Breast cancer screening

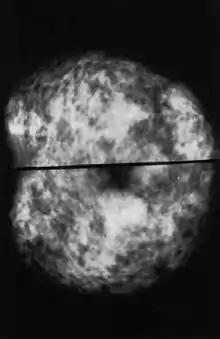
Two mammograms of normal dense breasts.

Breasts are made up of breast tissue, connective tissue, and adipose (fat) tissue. The amount of each of the three types of tissue varies from person to person. "Breast density" is a measurement of relative amounts of these three tissues in breasts, as determined by their appearance on an X-ray image. Breast and connective tissues are radiographically denser (they produce a brighter white on an X-ray) than adipose tissue on a mammogram, so a person with more breast tissue and/or more connective tissue is said to have greater breast density. Breast density is assessed by mammography and expressed as a percentage of the mammogram occupied by radiologically dense tissue ("percent mammographic density" or PMD). About half of middle-aged women have dense breasts, and breasts generally become less dense as they age. Higher breast density is an independent risk factor for breast cancer. Further, breast cancers are difficult to detect through mammograms in women with high breast density because most cancers and dense breast tissues have a similar appearance on a mammogram. As a result, higher breast density is associated with a higher rate of false negatives (missed cancers). Because of the importance of breast density as a risk indicator and as a measure of diagnostic accuracy, automated methods have been developed to facilitate assessment and reporting for mammography, and tomosynthesis.